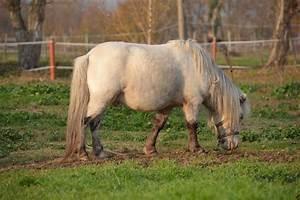
horse